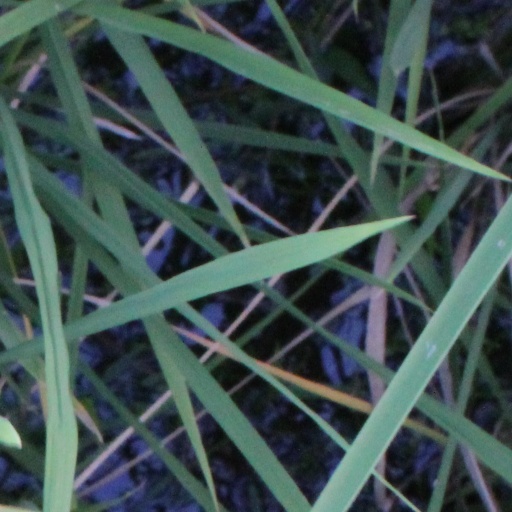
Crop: rice